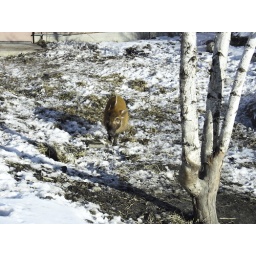
Red river hog blending in with the mud and snow ground